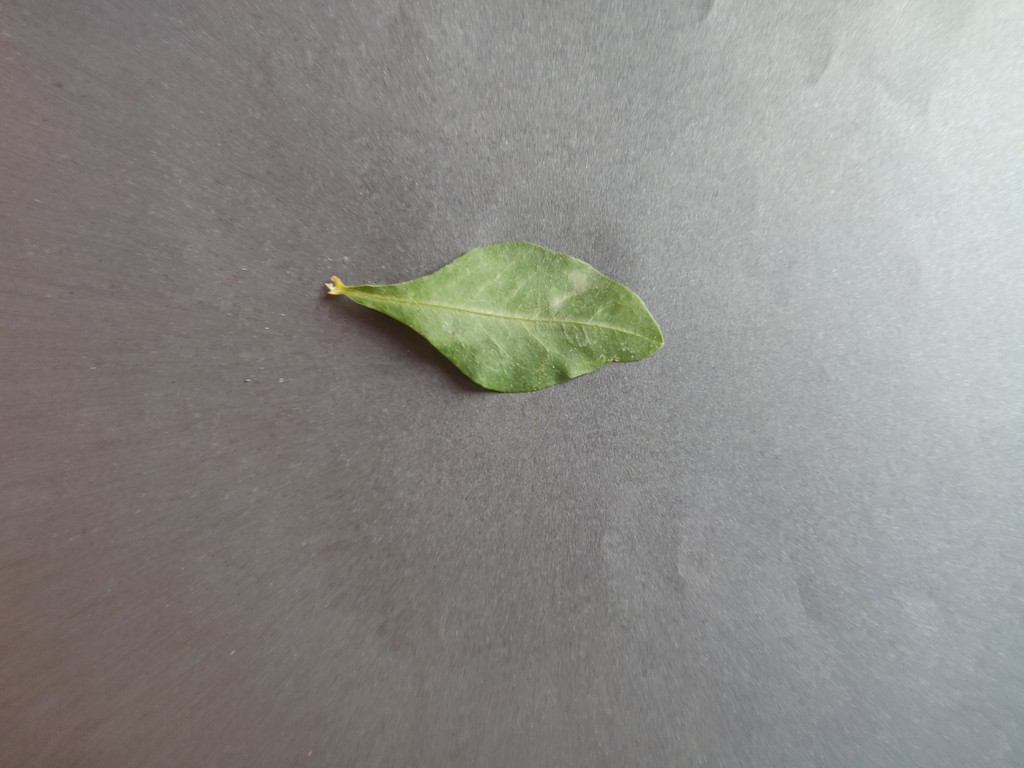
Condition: Healthy
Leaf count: single
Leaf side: front